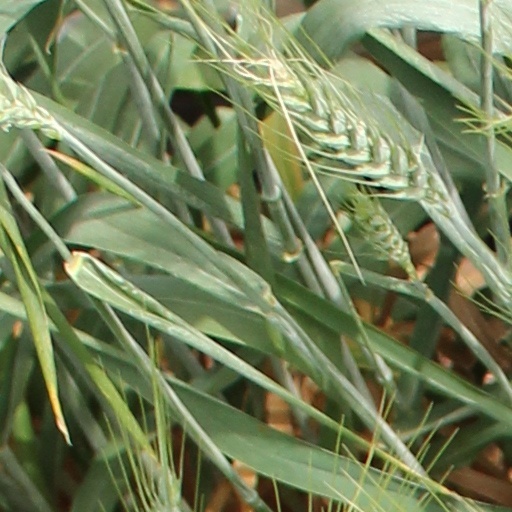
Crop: wheat